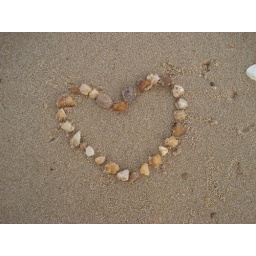
heart of ocean - love of sand :) [made by Ooclinh]